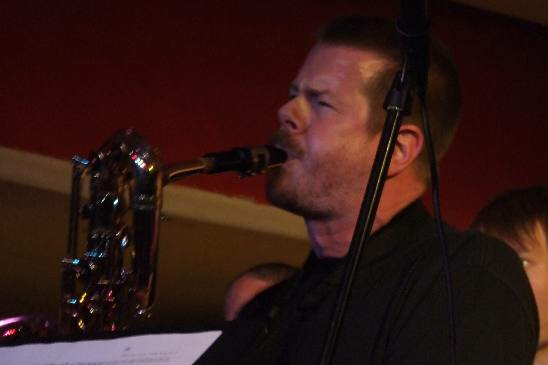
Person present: Yes